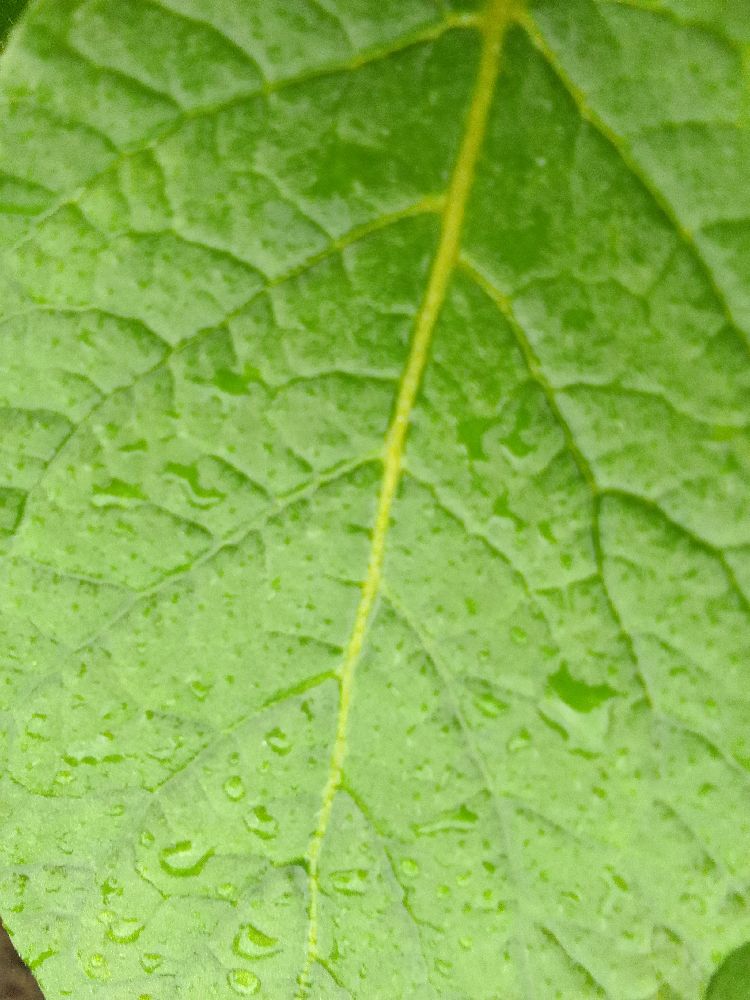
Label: Healthy